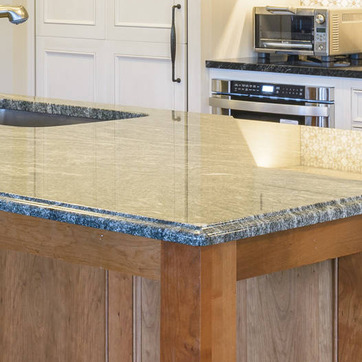
Material: polishedstone